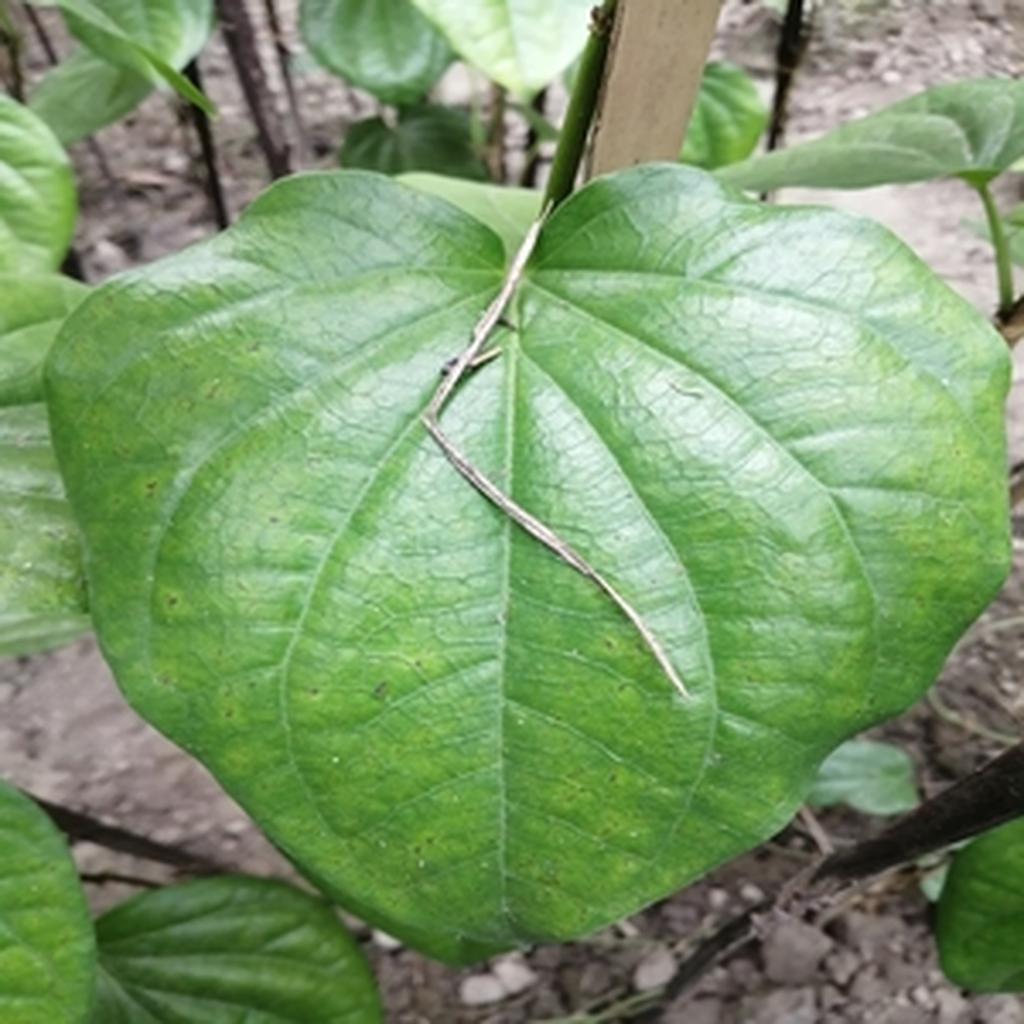
Label: Leaf_Spot